Inheaven

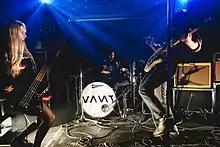
INHEAVEN live at Dingwalls in 2015. From left to right: Chloe Little, Joe Lazarus and James Taylor. Jake Lucas is off the image, to the right of Taylor.

Inheaven were an English four-piece alternative band from South London. Formed in 2014, the band released their first single "Regeneration" in 2015 via Julian Casablancas' label Cult Records. The single was supported by BBC Radio 1/BBC6 Music DJs Annie Mac, Phil Taggart, Steve Lamacq and Chris Hawkins. The band were featured in "DIY" and XFM's ones to watch for 2016 with "NME" heralding them "one of the UK’s most exciting new bands". The band also topped "DIY"s readers poll in 2016 coming in first place for Track of the Year, second for band of the year and fourth best live act of the year.